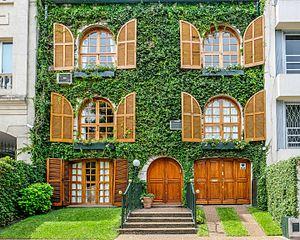
Alors que le mur végétalisé est généralement un mur sur lequel poussent des plantes grimpantes, les concepts de mur vivant, mur-manteaux végétalisé et mur végétal décrivent des jardins ou écosystèmes verticaux, plus ou moins artificiels. Ces parois verticales végétales ou végétalisées sont conçues tantôt comme éléments esthétiques et de décor intérieur ou extérieur, tantôt comme œuvres d'art utilisant le végétal, ou encore comme éléments d'écologie urbaine. Dans ce dernier cas, ces murs, comme les terrasses végétalisées ou les clôtures végétales, peuvent contribuer à la quinzième cible HQE, ainsi peut-être qu'à la restauration de réseaux de corridors biologiques en ville notamment. Ils peuvent servir de refuge ou de garde-manger pour les oiseaux, les invertébrés ou les mammifères, mais ils peuvent également jouer un rôle en matière de microclimat, d'épuration des eaux, de régulation des crues urbaines et de la qualité de l'air. Le mur végétal porte aussi le nom de PCVV pour « paroi complexe végétalisée verticale ». Son équivalent horizontal est la toiture végétalisée.